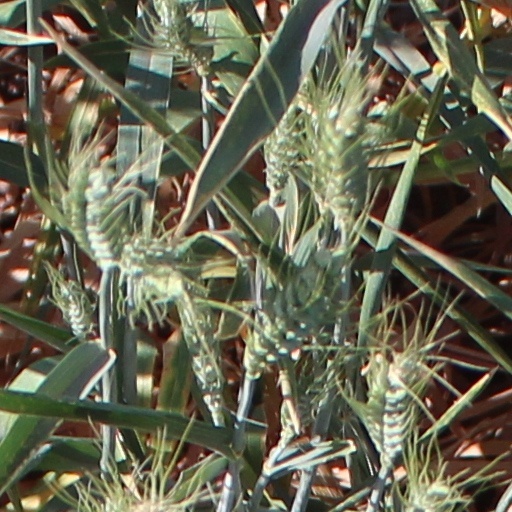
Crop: wheat